The Old Thatch Tavern

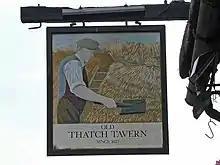
The Old Thatch Tavern pub sign

The Old Thatch Tavern is a pub in the town centre of Stratford-upon-Avon, England. The tavern is on the corner of Rother Street and Greenhill Street.